Vanguard (rocket)

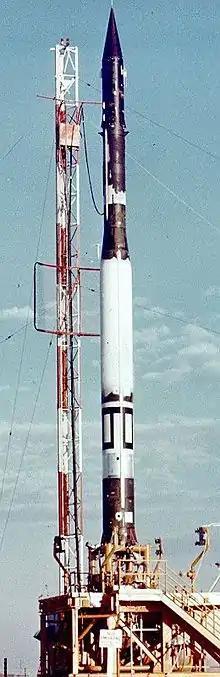
Vanguard rocket on Pad LC-18A

The Vanguard rocket was intended to be the first launch vehicle the United States would use to place a satellite into orbit. Instead, the Sputnik crisis caused by the surprise launch of Sputnik 1 led the U.S., after the failure of Vanguard TV-3, to quickly orbit the Explorer 1 satellite using a Juno I rocket, making Vanguard 1 the second successful U.S. orbital launch.